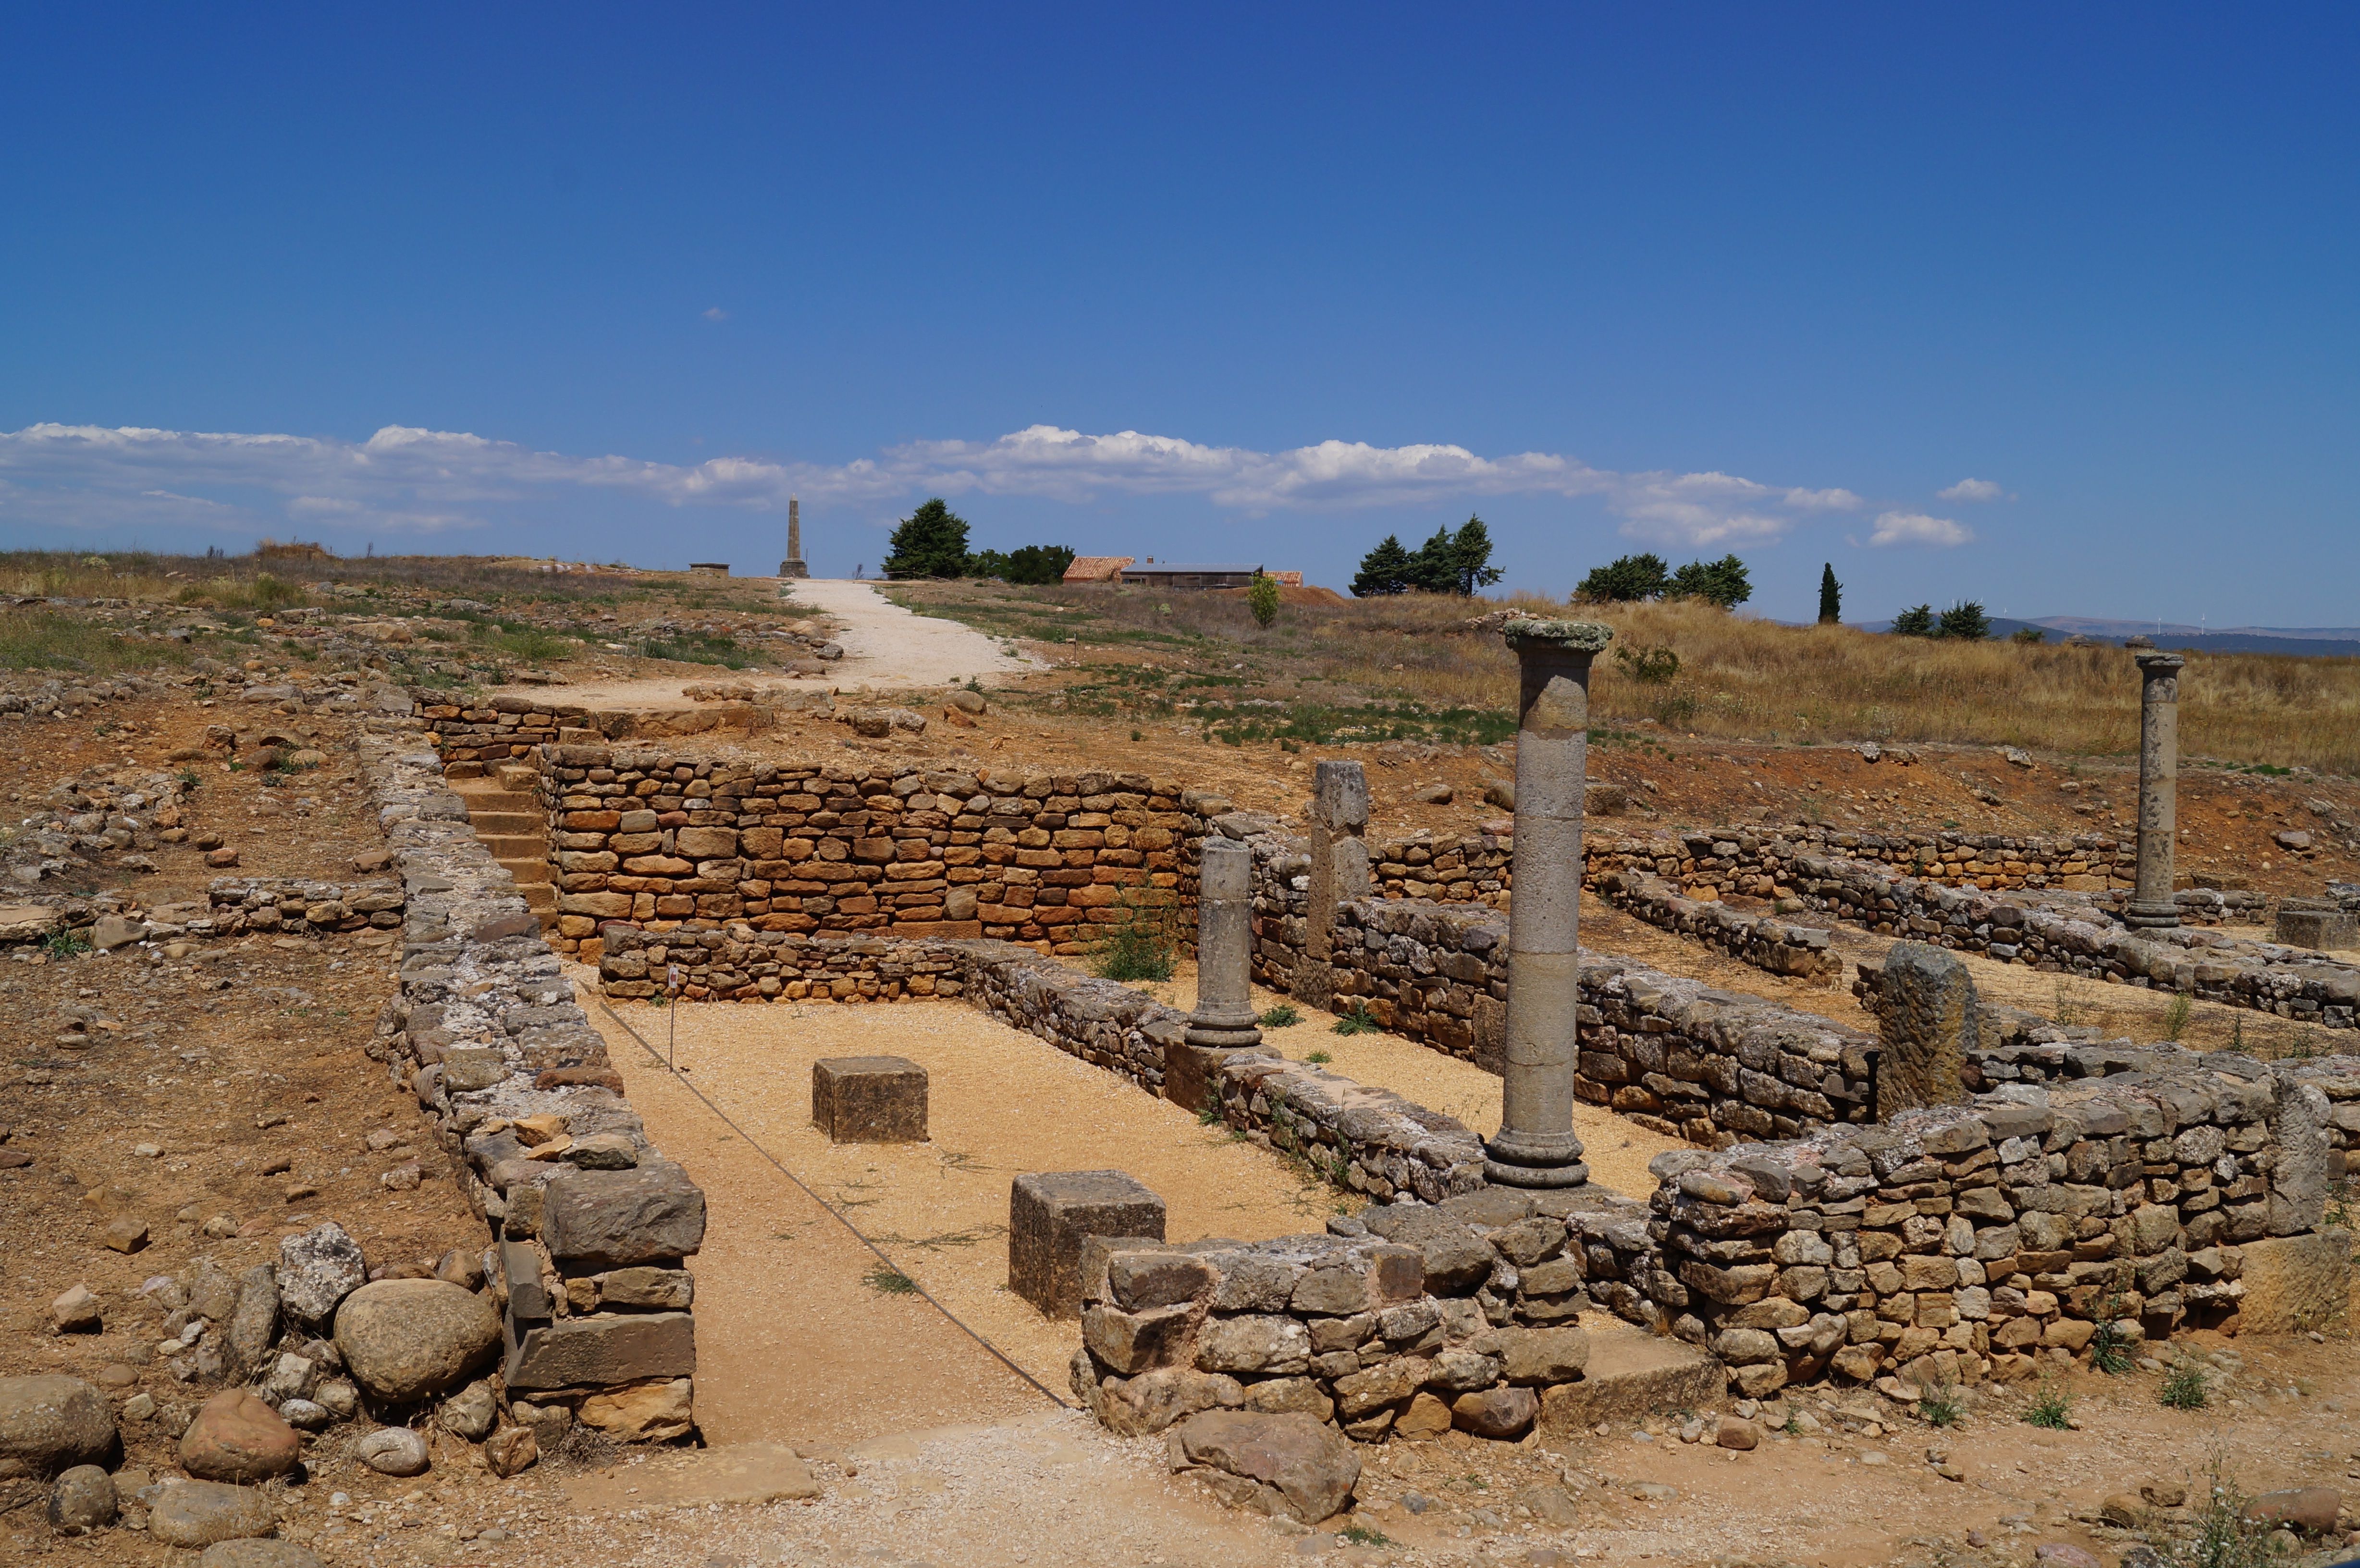
ruins, archaeological site, ancient history, wall, fortification, badlands, landscape, plateau, monument, geology, temple